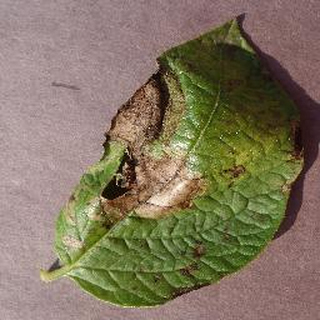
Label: potato_late_blight